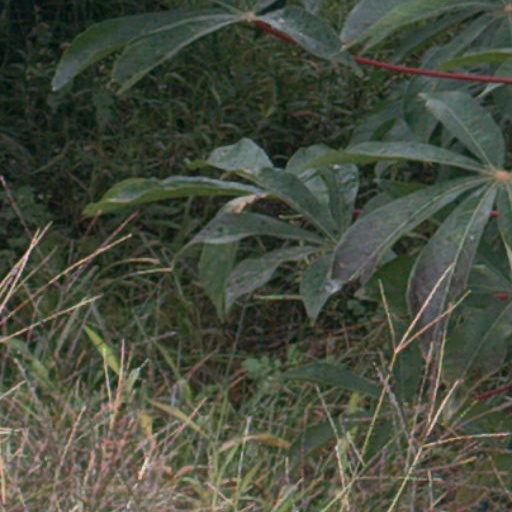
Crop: cassava